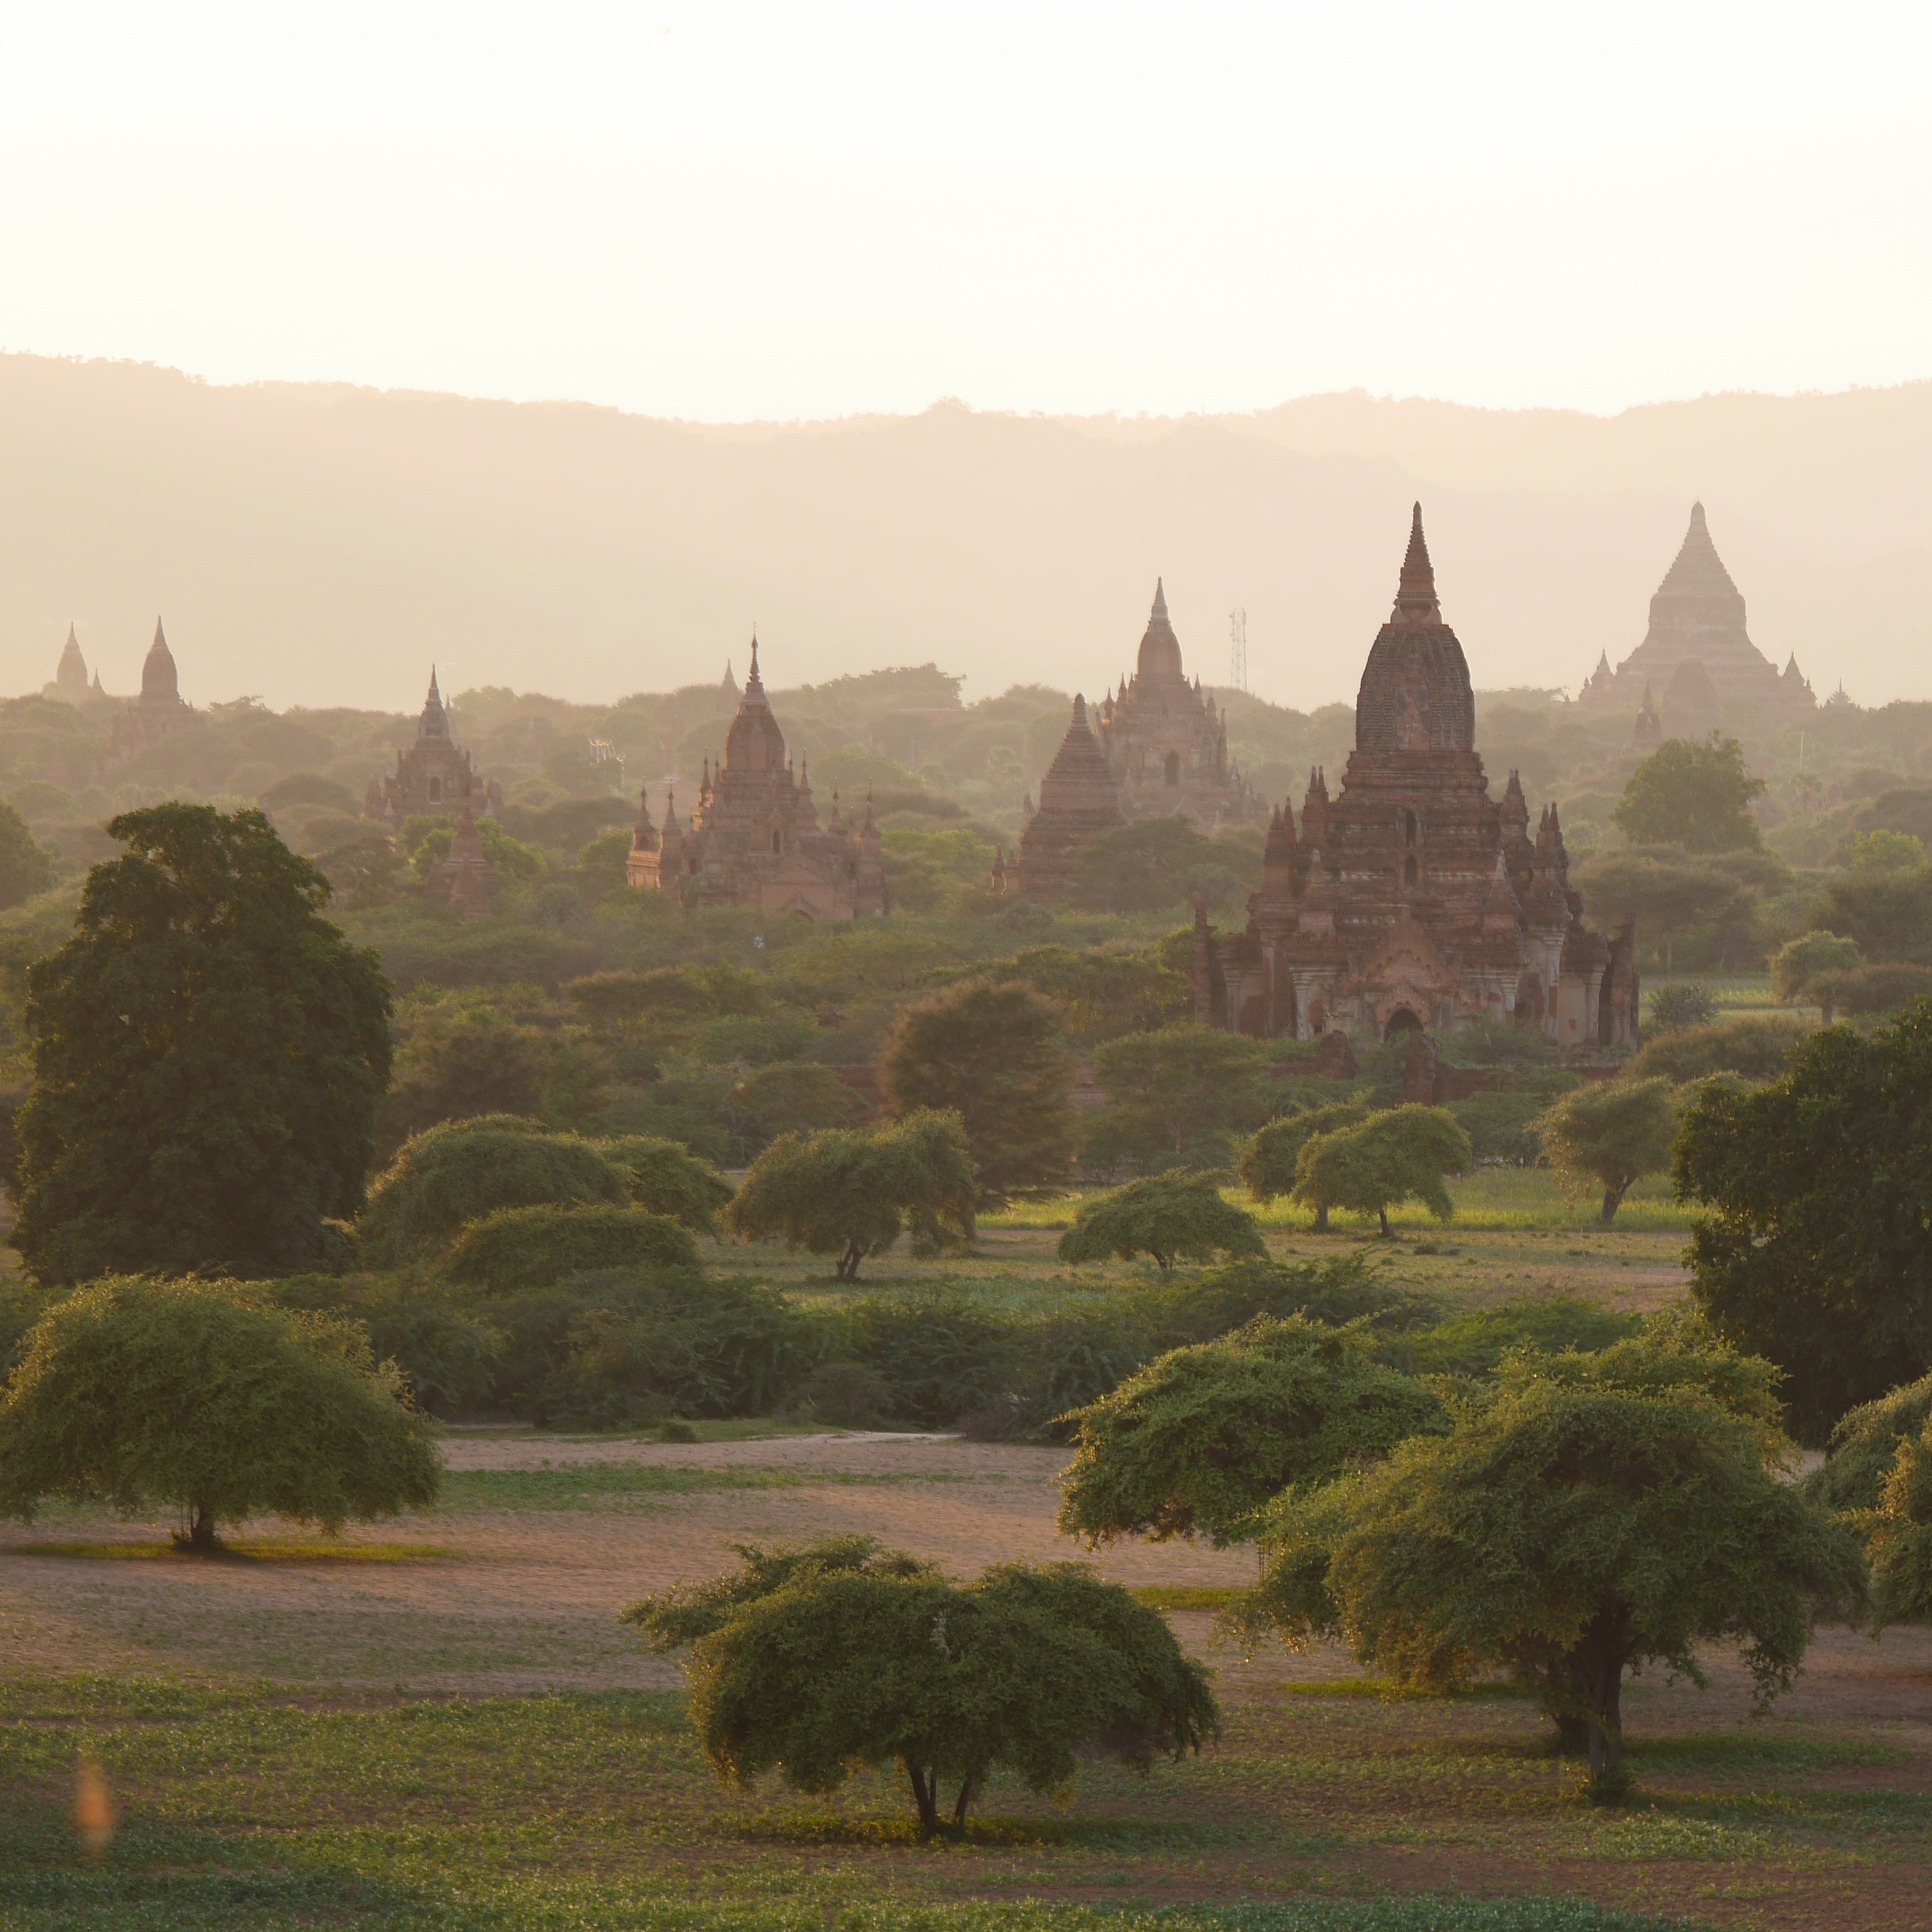
landscape, morning, hill, valley, plain, plateau, pagoda, myanmar, burma, rural area, bagan, atmospheric phenomenon